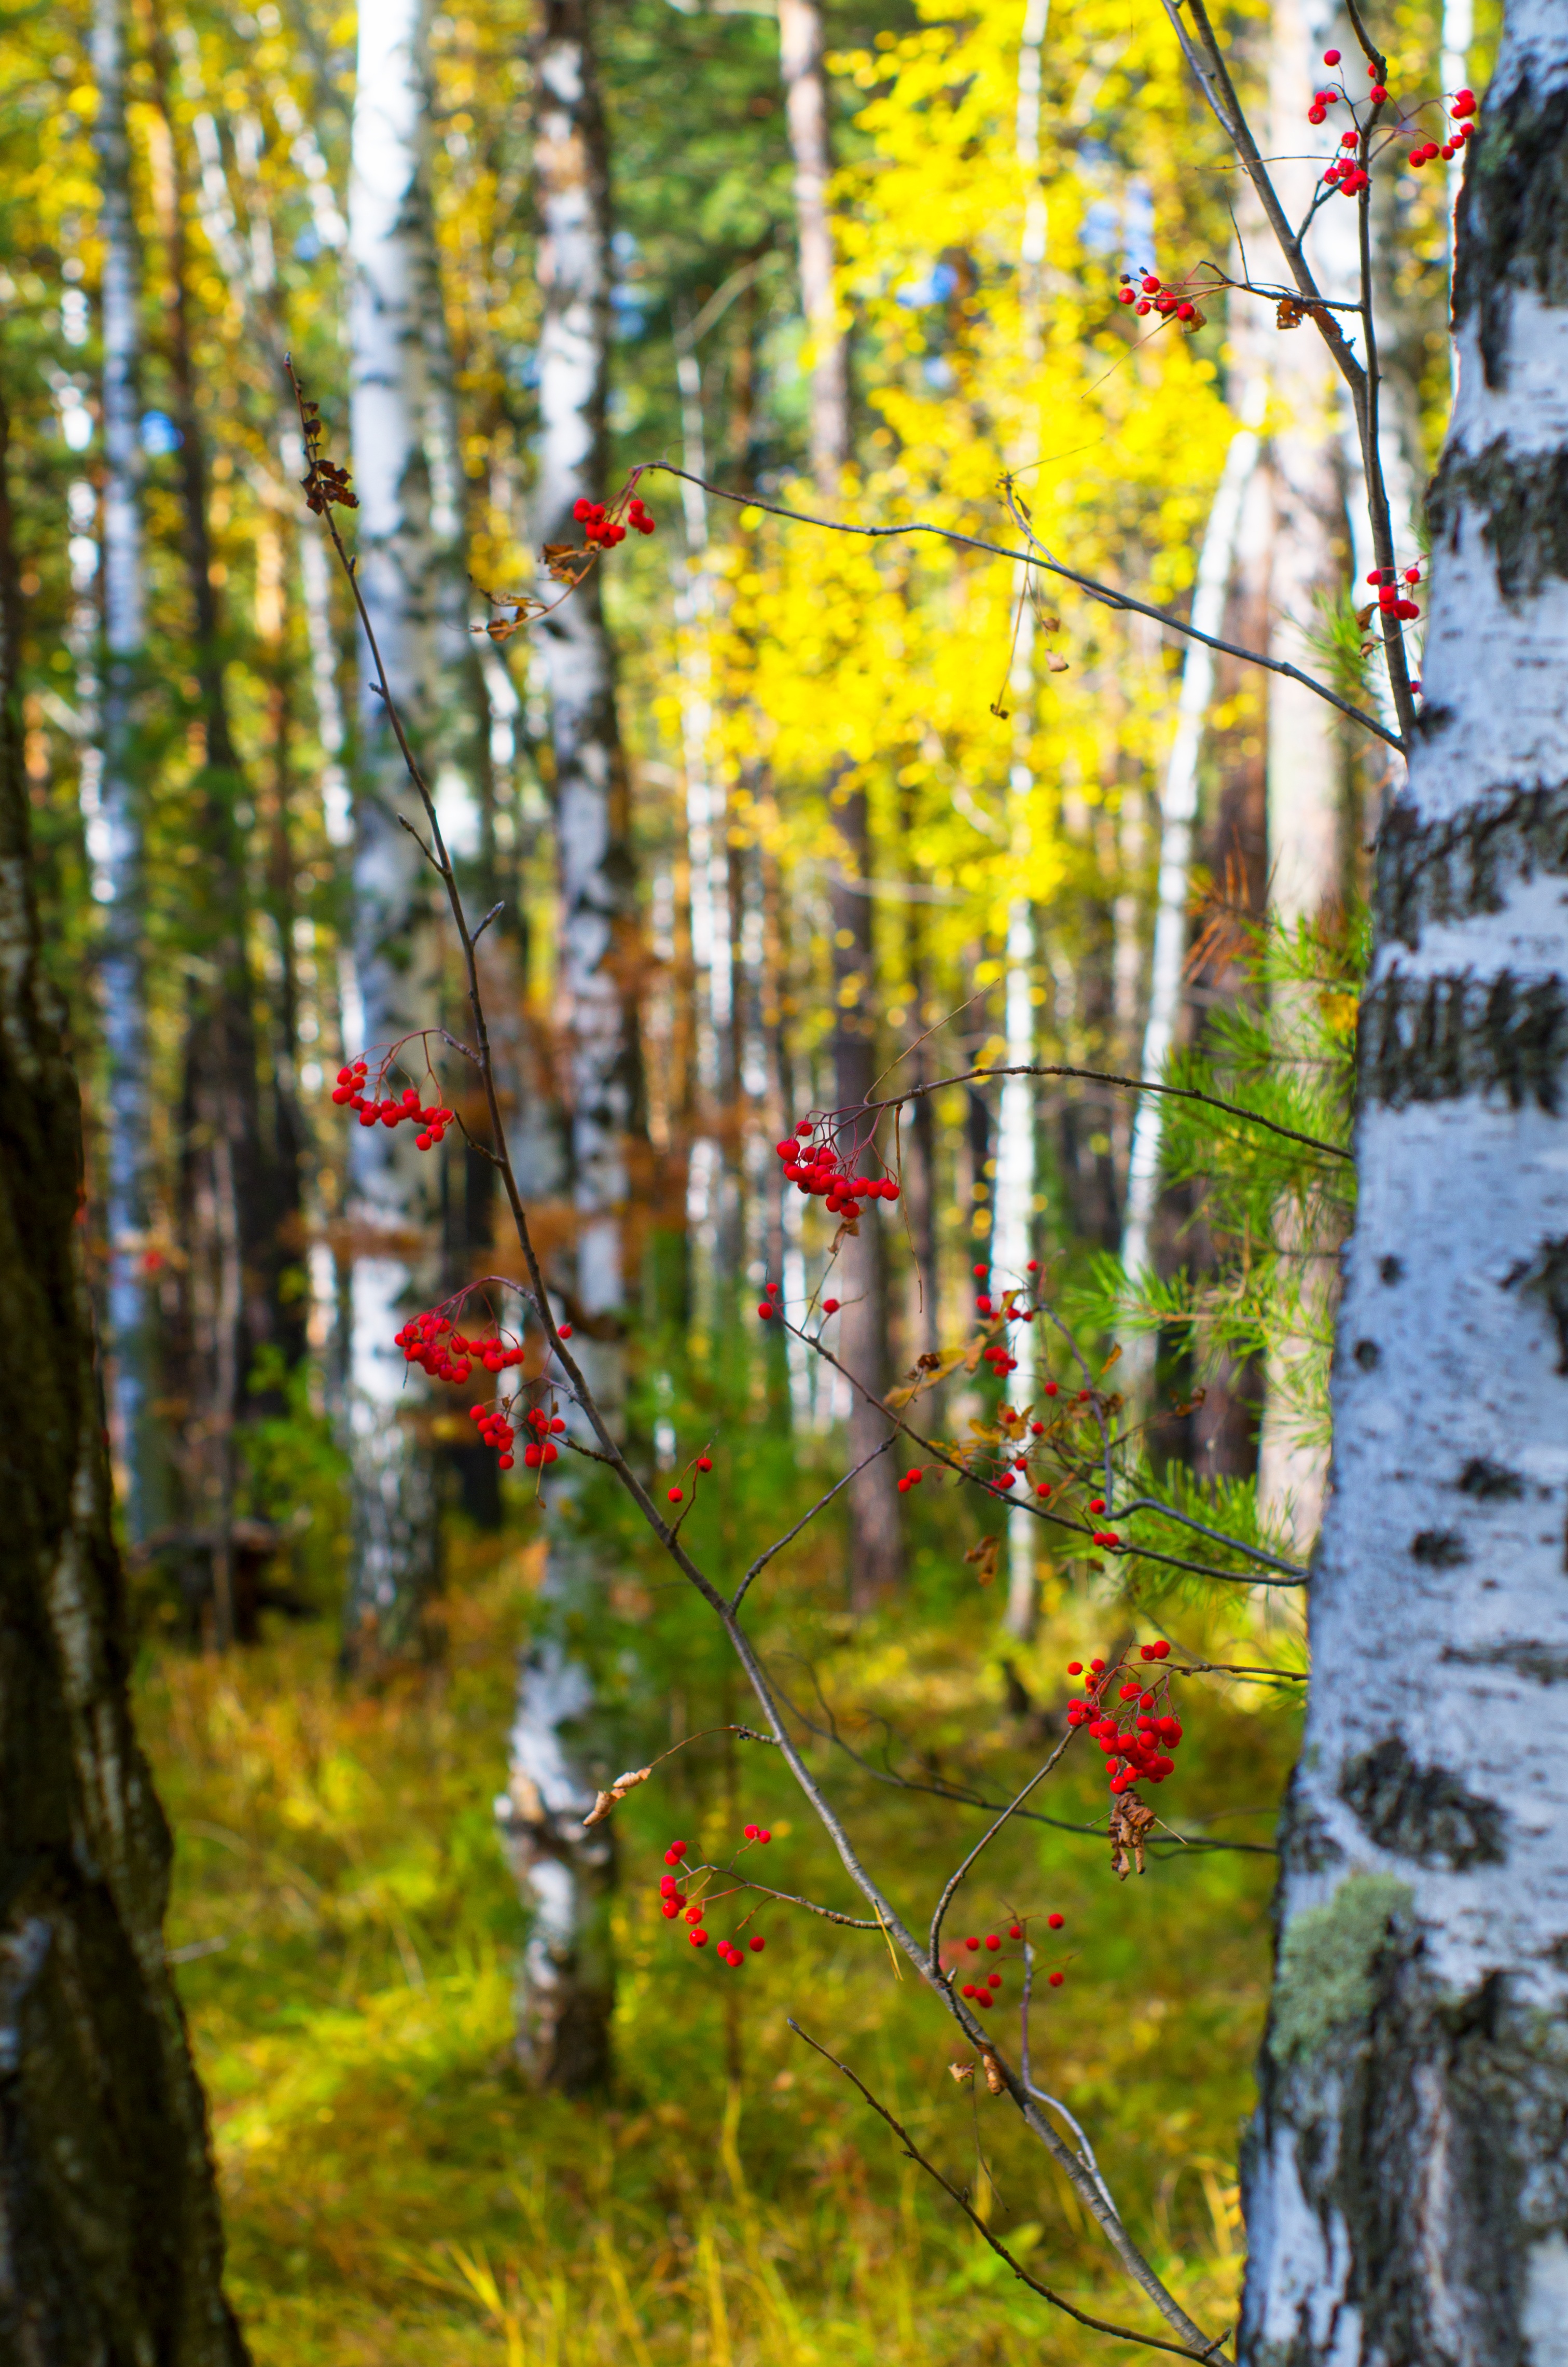
landscape, tree, nature, forest, branch, plant, berry, sunlight, leaf, flower, trunk, spring, green, golden, red, birch, autumn, yellow, season, trees, leaves, outdoors, bright, deciduous, story, woodland, clipart, habitat, rowan, golden autumn, autumn nature, flowering plant, natural environment, woody plant, land plant